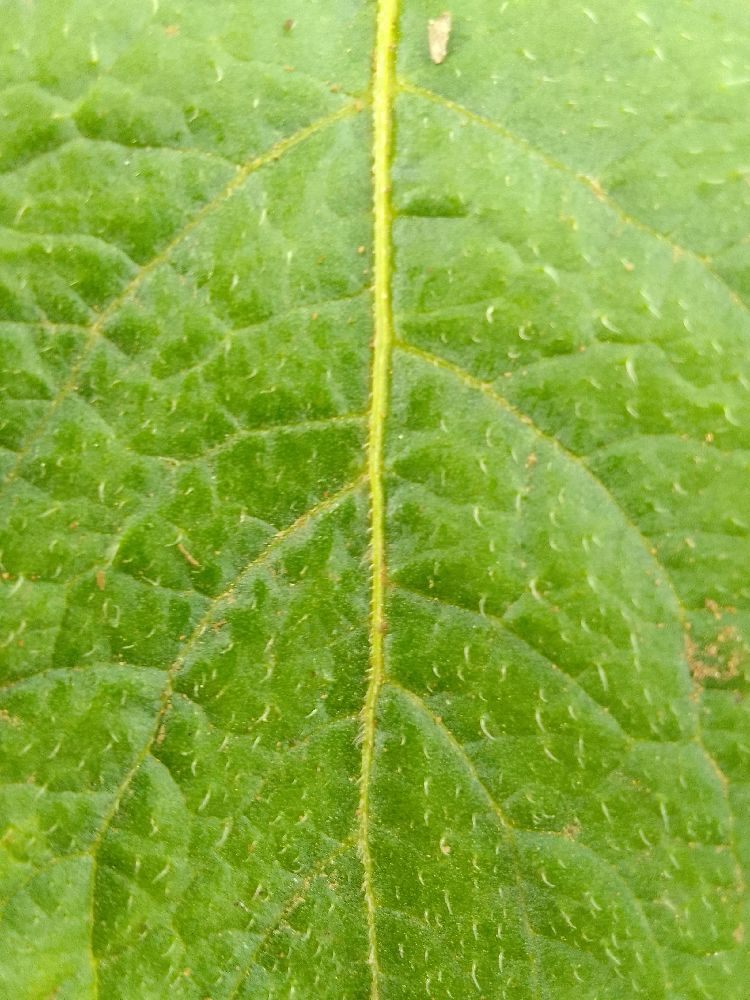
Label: Healthy